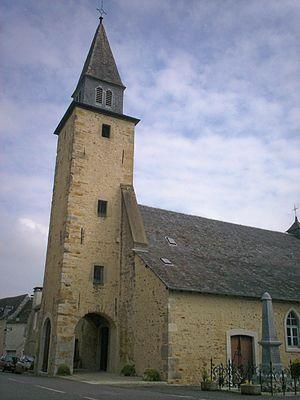
Cardesse est une commune française, située dans le département des Pyrénées-Atlantiques en région Nouvelle-Aquitaine.